Question: Please indicate a possible affordance area of the book that can be used for holding
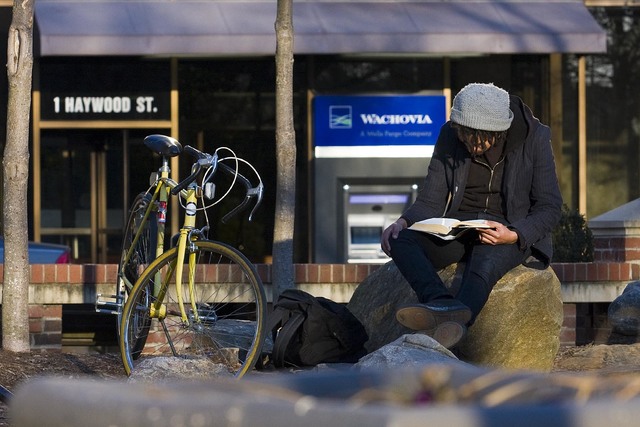
Answer: [404.999, 209.85, 502.453, 241.85]